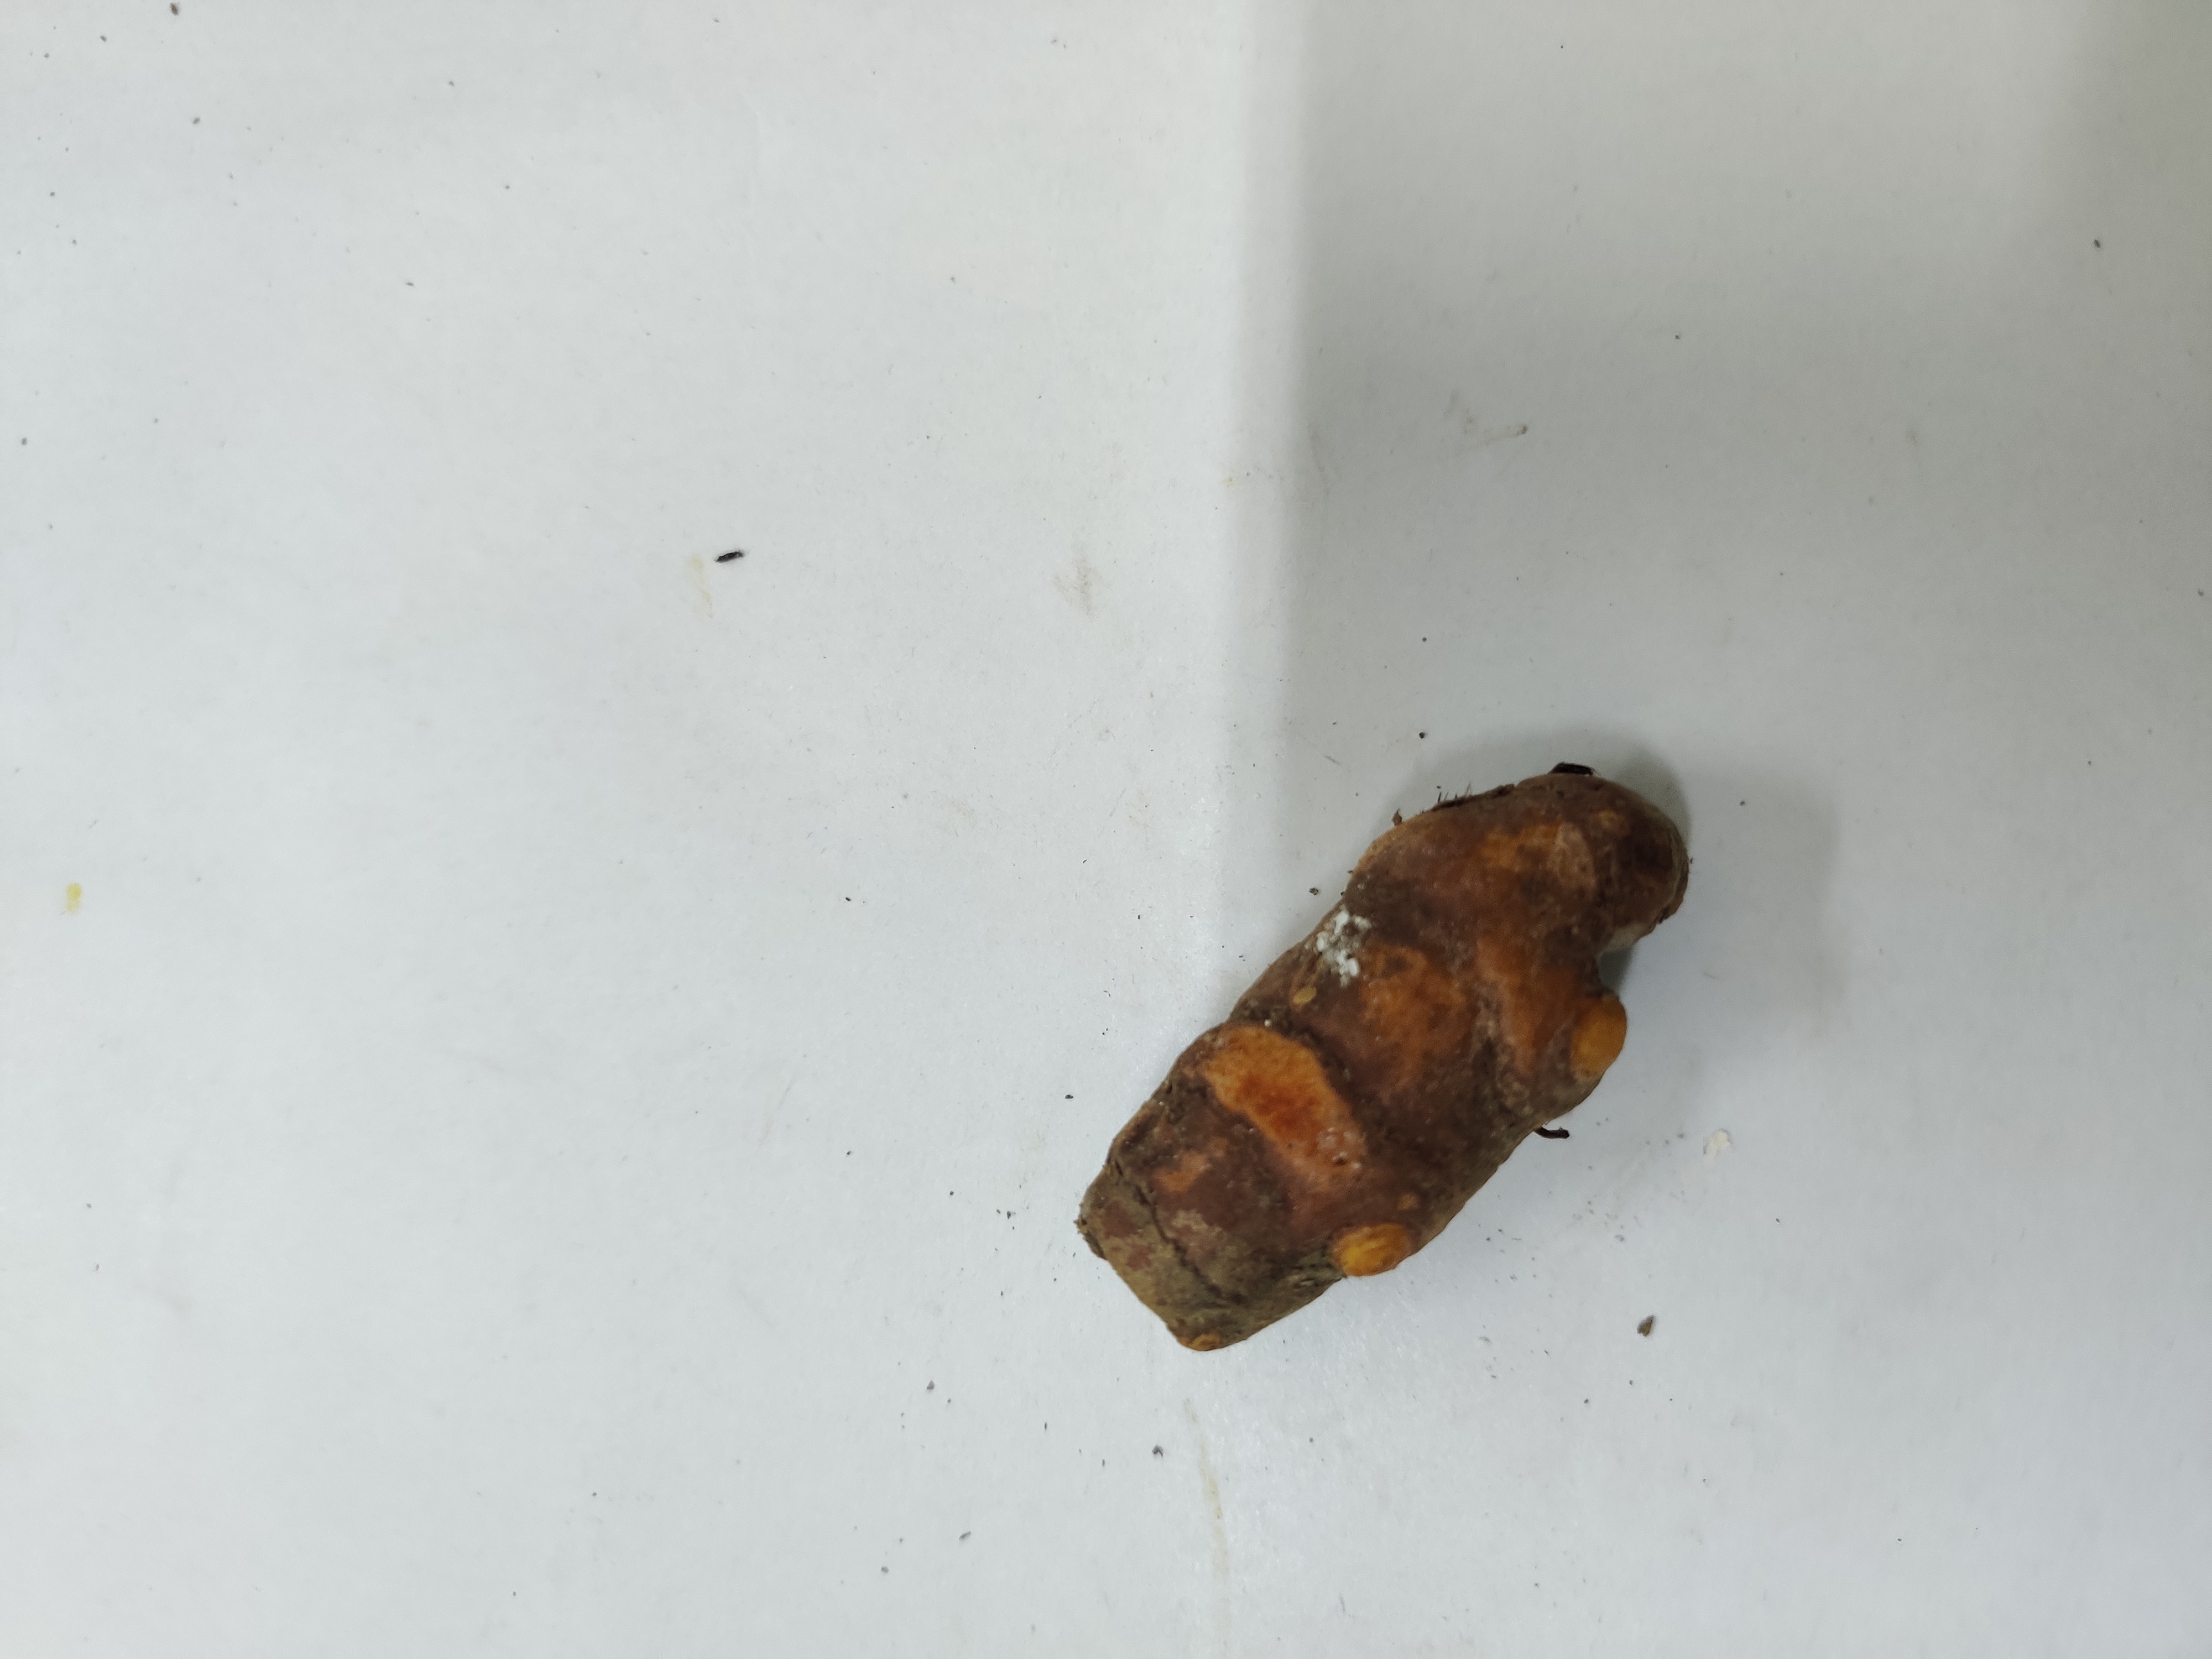
Crop: Turmeric
Condition: Damaged